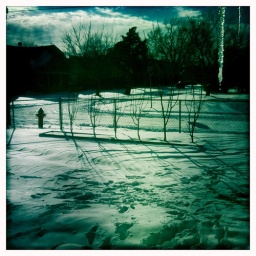
fruit trees in snow